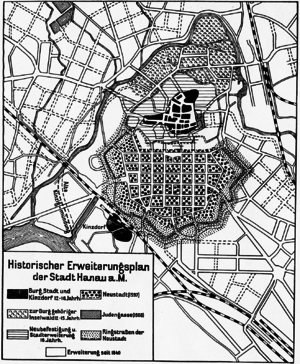
Hans Schrepfer, né le 21 mai 1897 à Francfort-sur-le-Main; décédé le 25 mars 1945 à Wurtzbourg, est un géographe allemand professeur à l'université de Wurtzbourg.